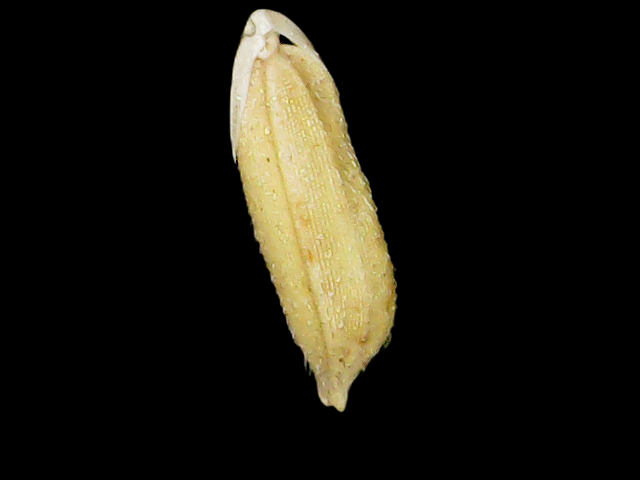
Rice variety: Binadhan07